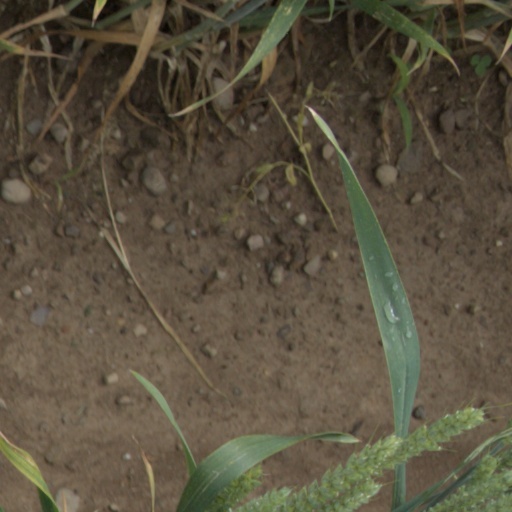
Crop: wheat